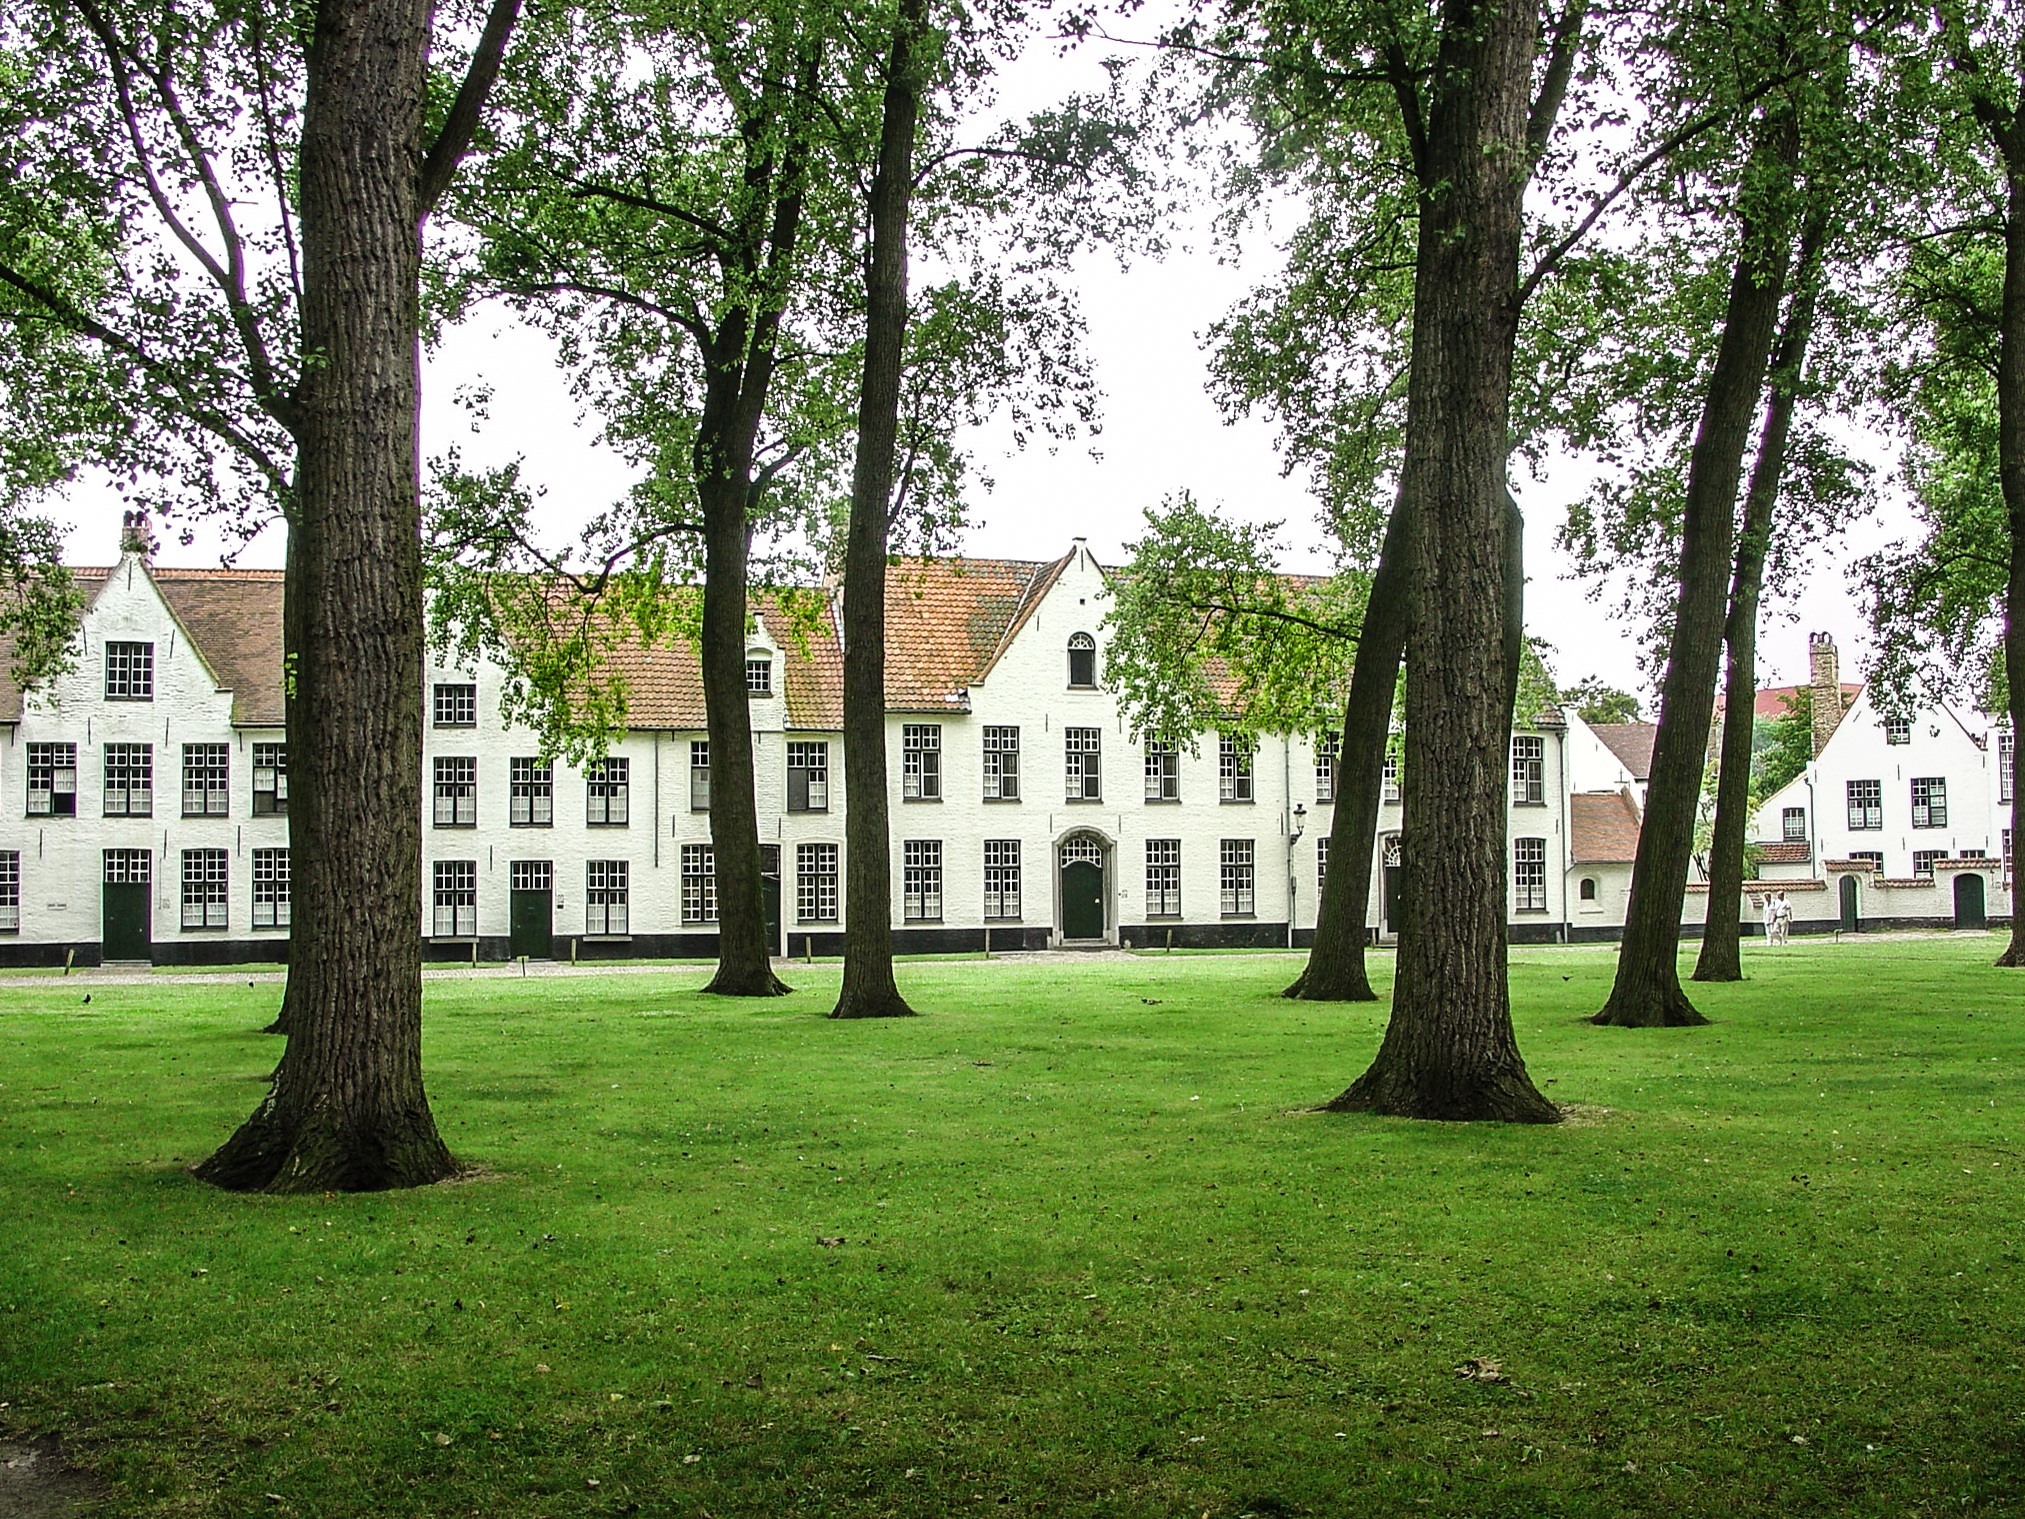
tree, grass, plant, lawn, mansion, house, window, building, home, park, facade, property, belgium, trees, farmhouse, plantation, campus, estate, bruges, brugges, manor house, real estate, almshouse, historic house, national trust for places of historic interest or natural beauty